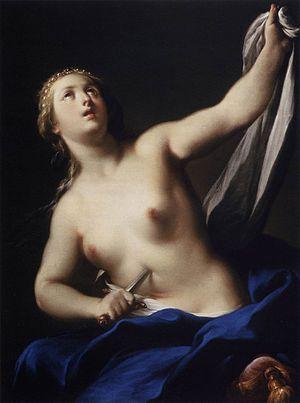
Andrea Casali est un peintre italien de style rococo.